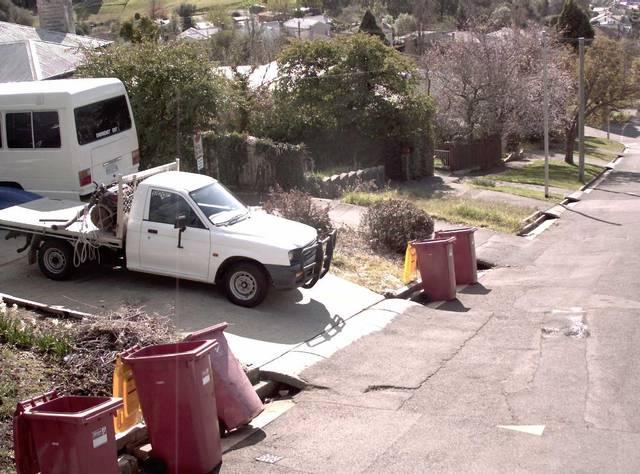
Region: Australia
Coordinates: -41.452, 147.129